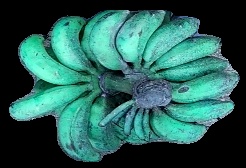
Variety: rasbale
Grade: grade3